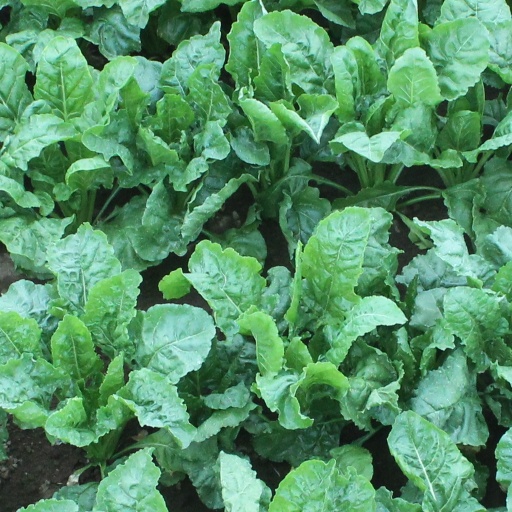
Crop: sugar beet